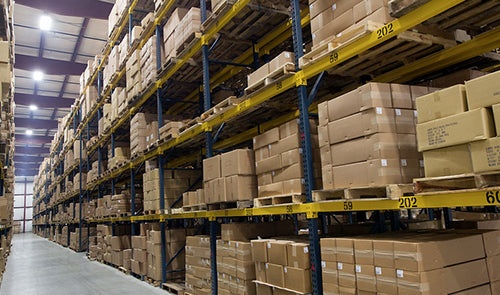
1 PCS NEW IN BOX Danfoss pressure switch AKS33 060G2112
1 PCS NEW IN BOX Danfoss pressure switch AKS33 060G2112 (2023.04.14)Special reminder: https://360plcworld.com can pay online. If you need more product pictures, more quantity, or other questions, please cotact me (E-mail: 1092800@qq.com what app: +86 13370288088)
Brand: 360plcworld
Category: Hardware > Tools > Measuring Tools & Sensors > Transducers > Pressure Transducers